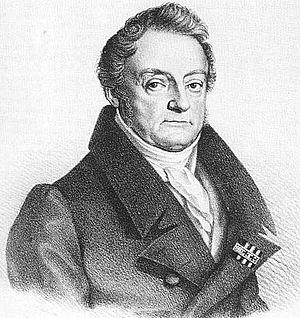
Portrait du comte Ferdinand von Waldstein (1762 - 1823)
Le comte Ferdinand Ernst Gabriel von Waldstein est un musicien et mécène allemand.
La Sonate pour piano nᵒ 21 en do majeur, opus 53, de Ludwig van Beethoven, fut composée entre 1803 et 1804, publiée en mai 1805 et dédiée au comte Ferdinand von Waldstein, ami et protecteur de Beethoven depuis 1784. Son surnom de « Sonate Waldstein » lui est resté attaché.
Ludwig van Beethoven [ludvig van betɔvœn] est un compositeur et pianiste allemand né à Bonn le 15 ou 16 décembre 1770 et mort à Vienne le 26 mars 1827.